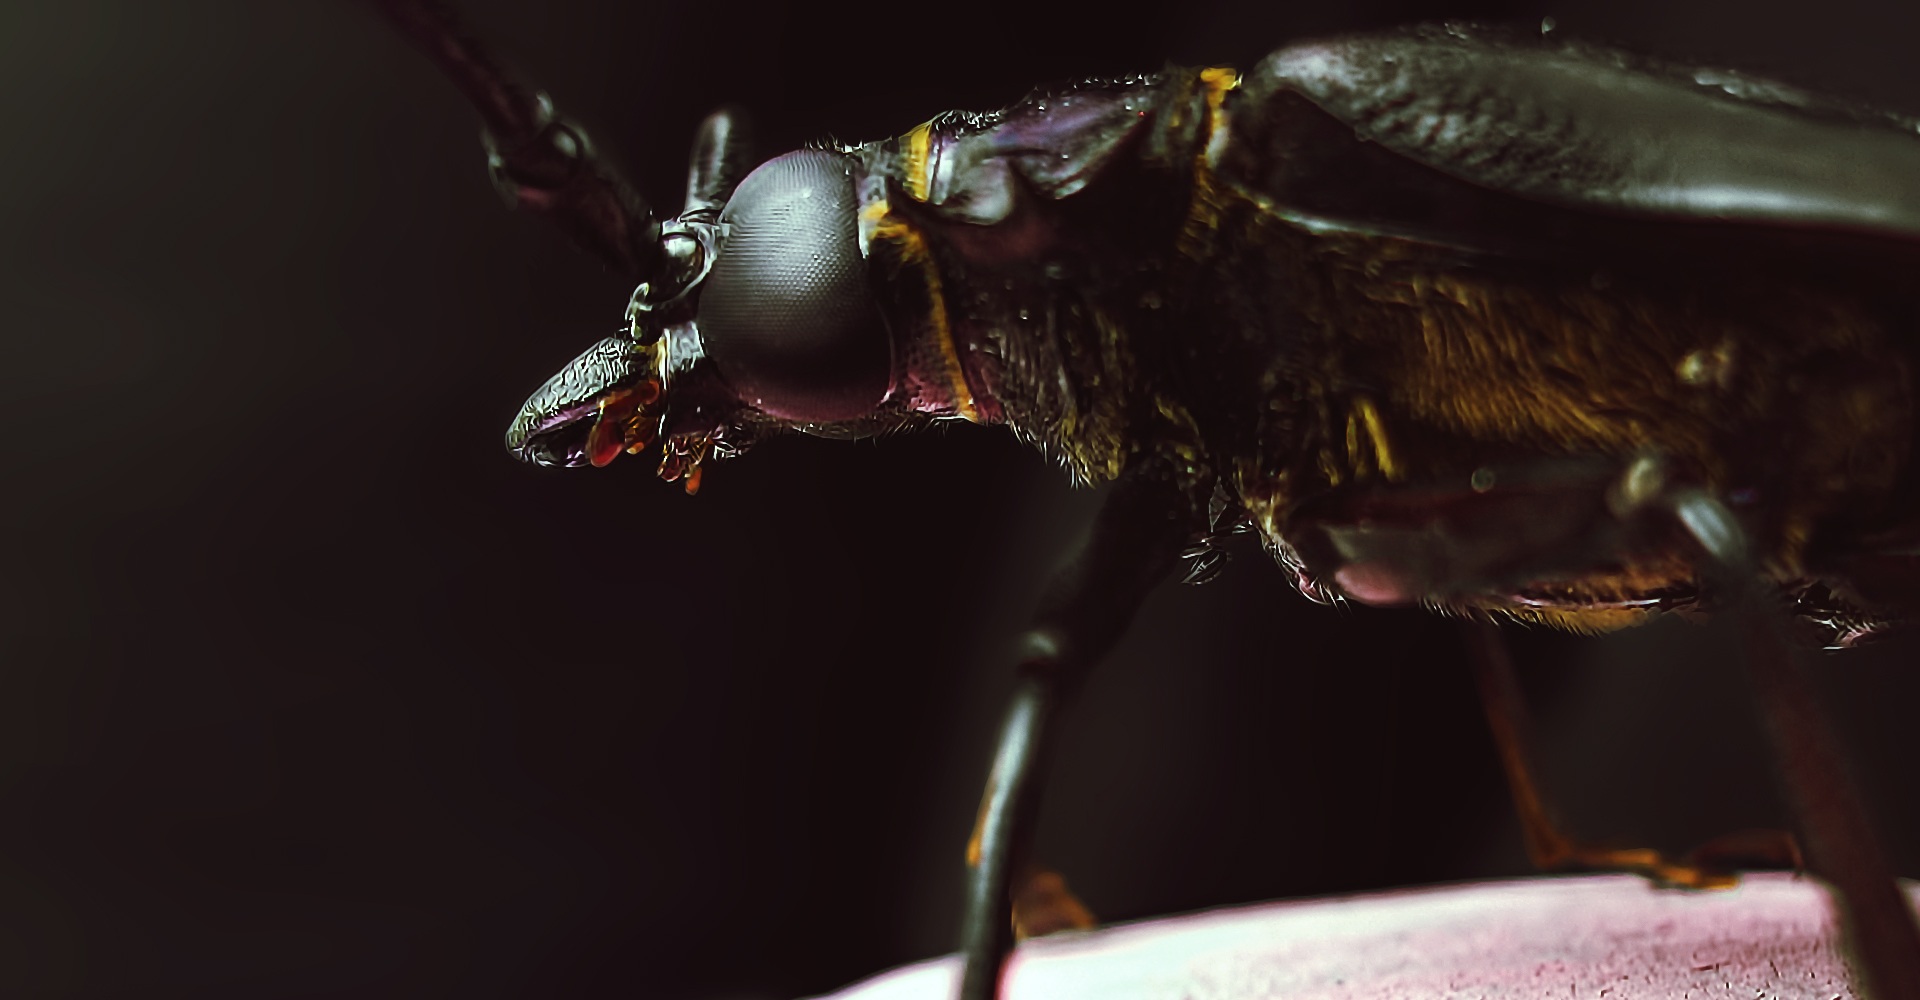
photography, animal, fly, insect, fauna, invertebrate, close up, insects, pest, beetle, macro photography, arthropod, scarabs